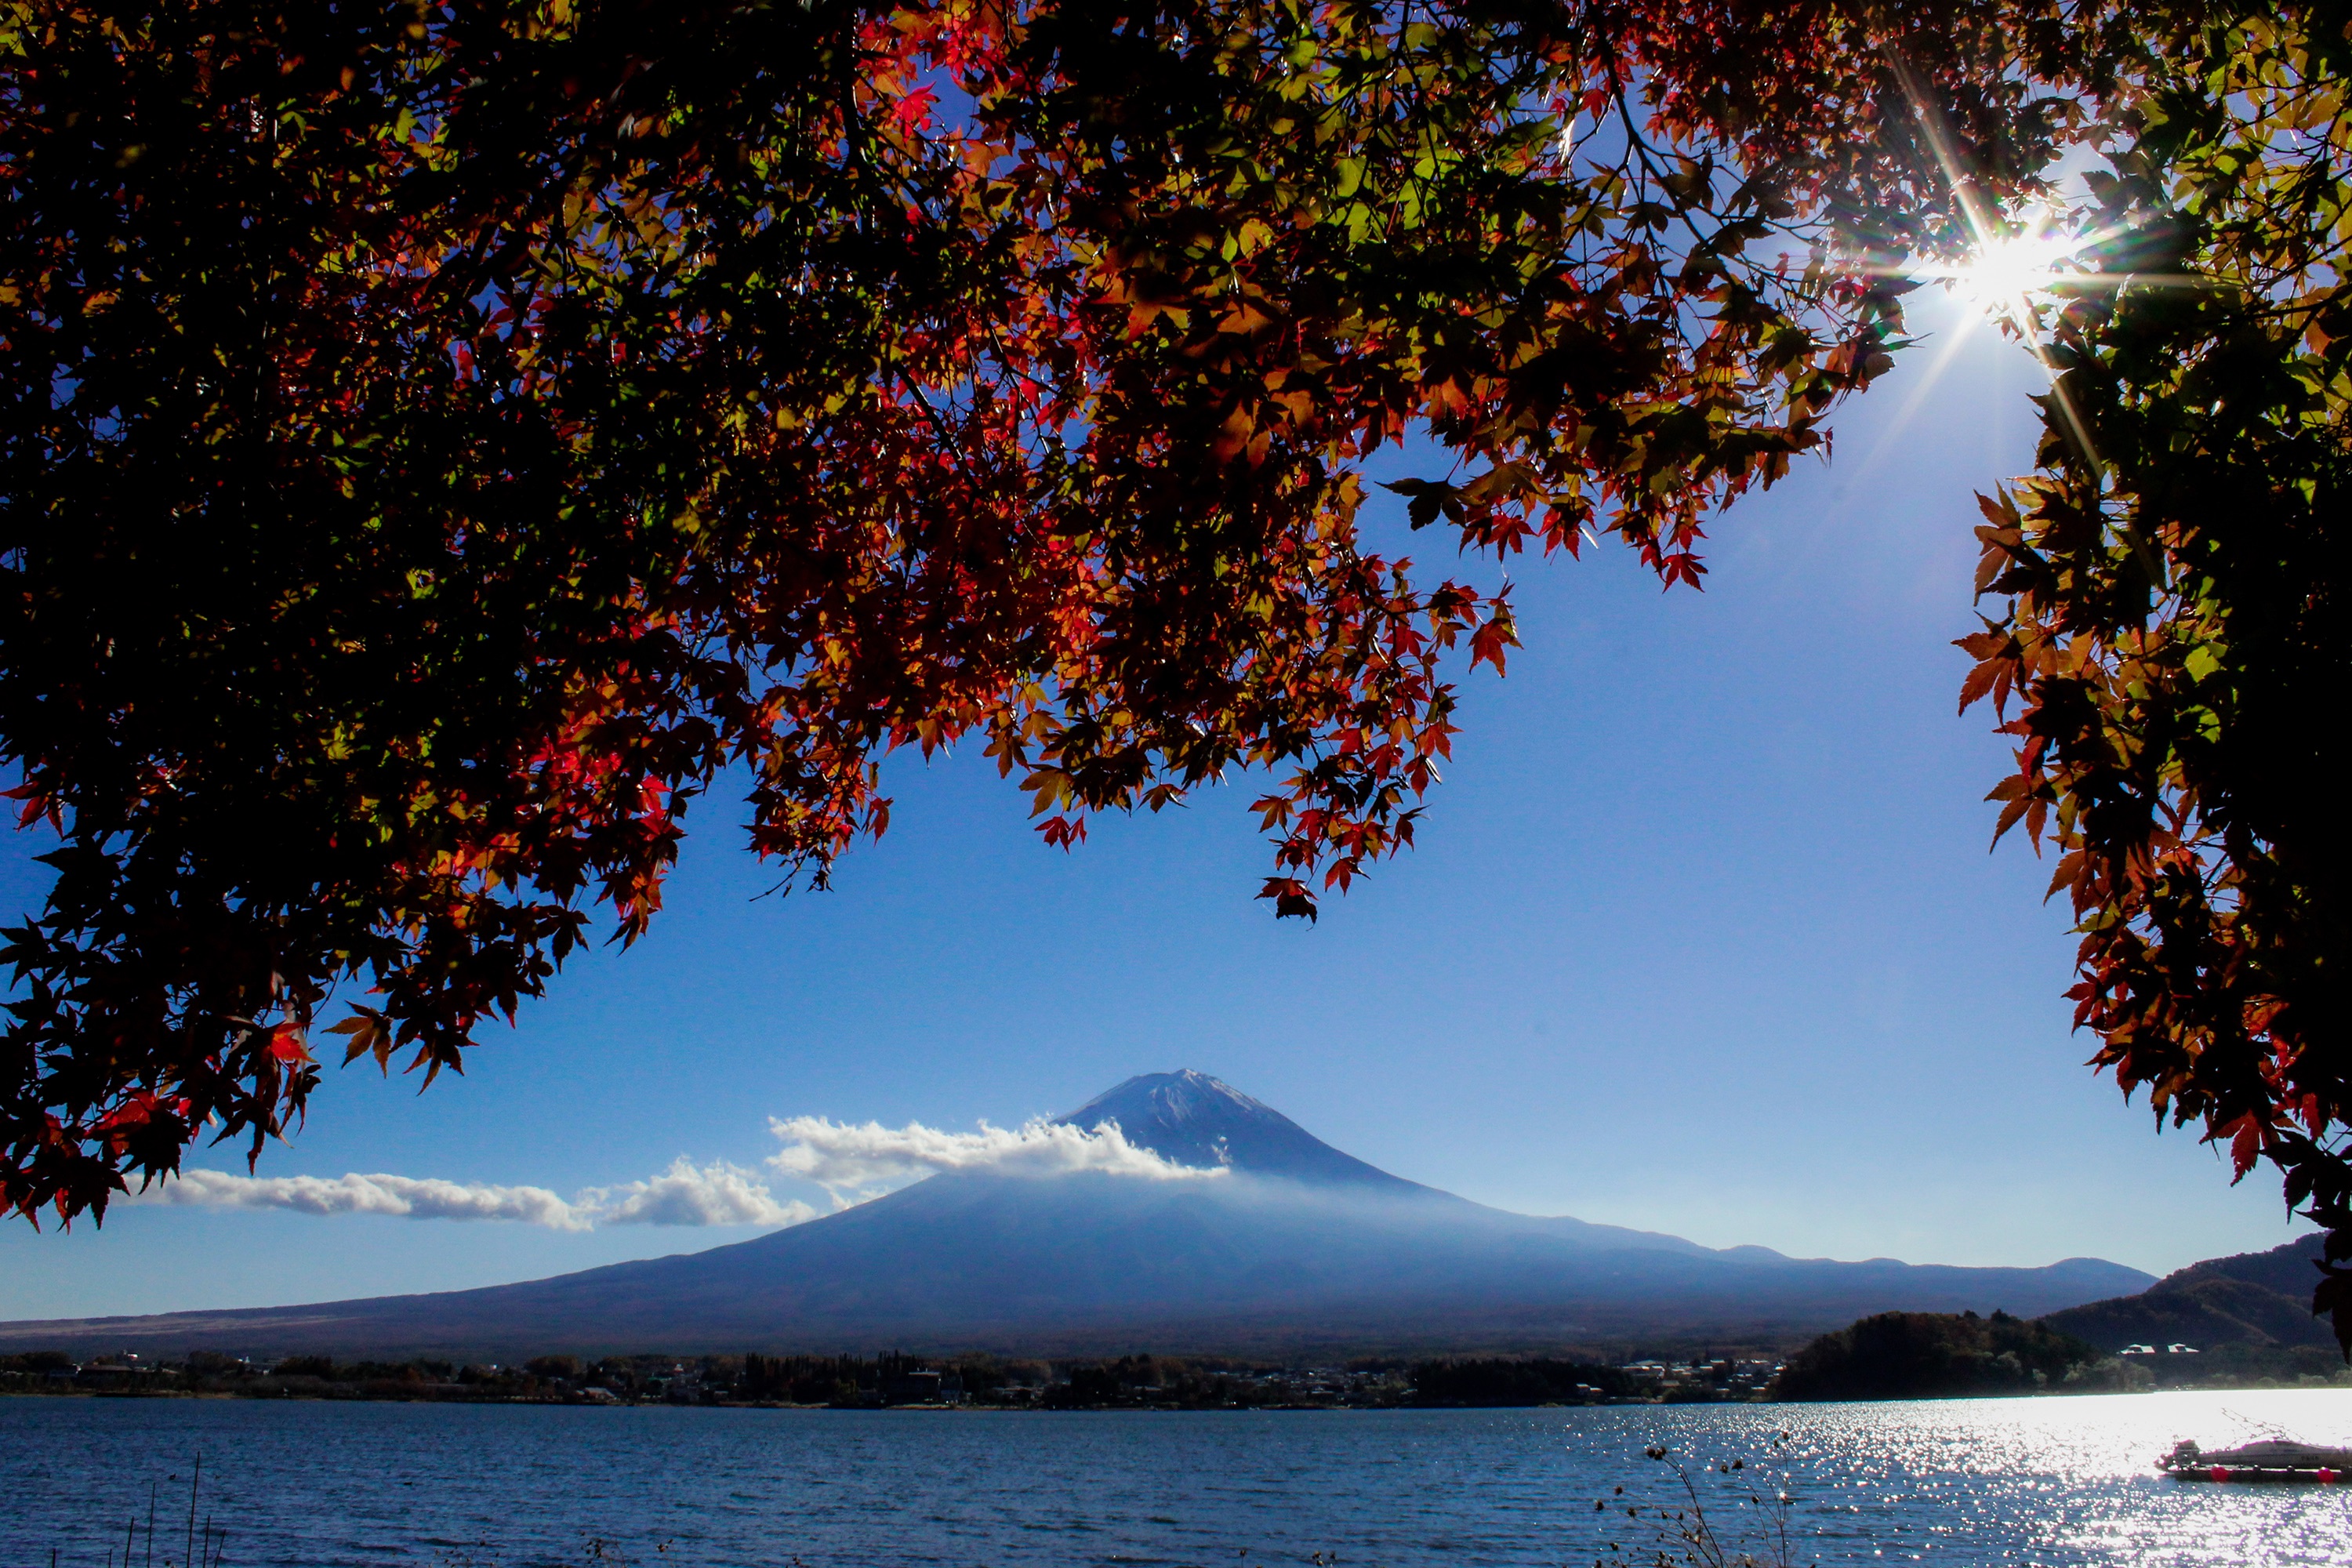
tree, snow, winter, sunlight, lake, ice, reflection, autumn, season